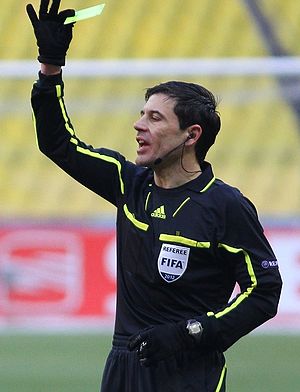
Milorad Mažić
Milorad Mažić er en serbisk fodbolddommer. Han har dømt internationalt under det internationale fodboldforbund FIFA siden 2009, hvor han er indrangeret som kategory 2-dommer, der er det tredjehøjeste niveau for internationale dommere.